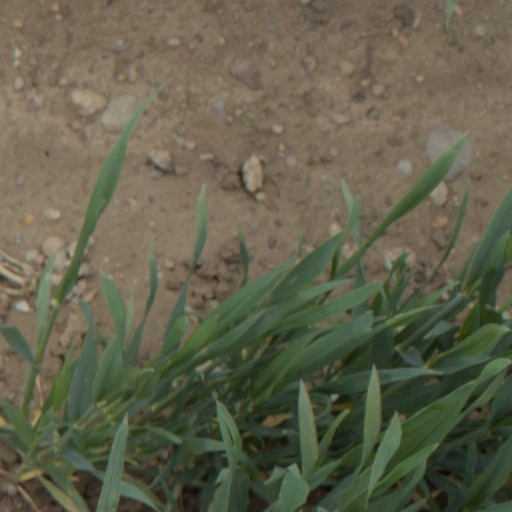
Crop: wheat